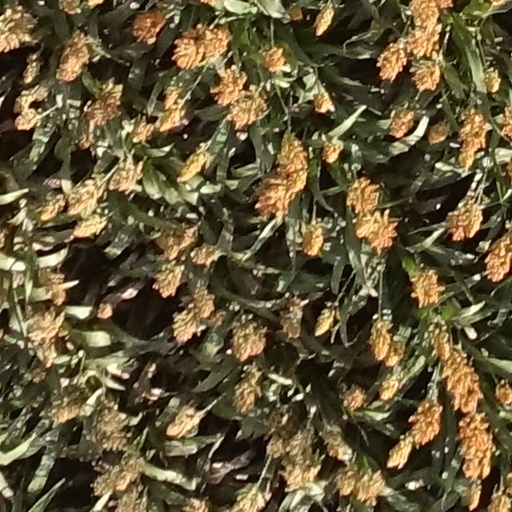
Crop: sorghum